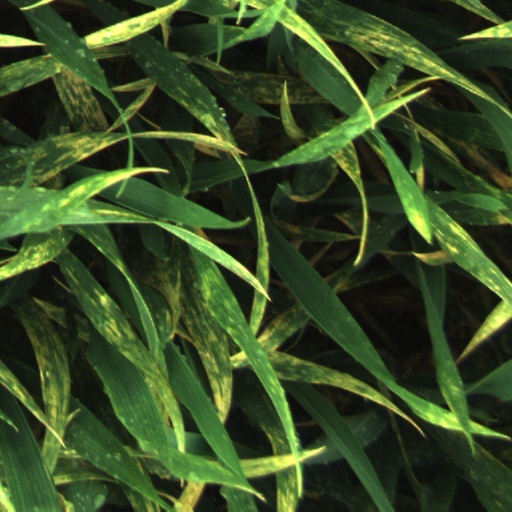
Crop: wheat